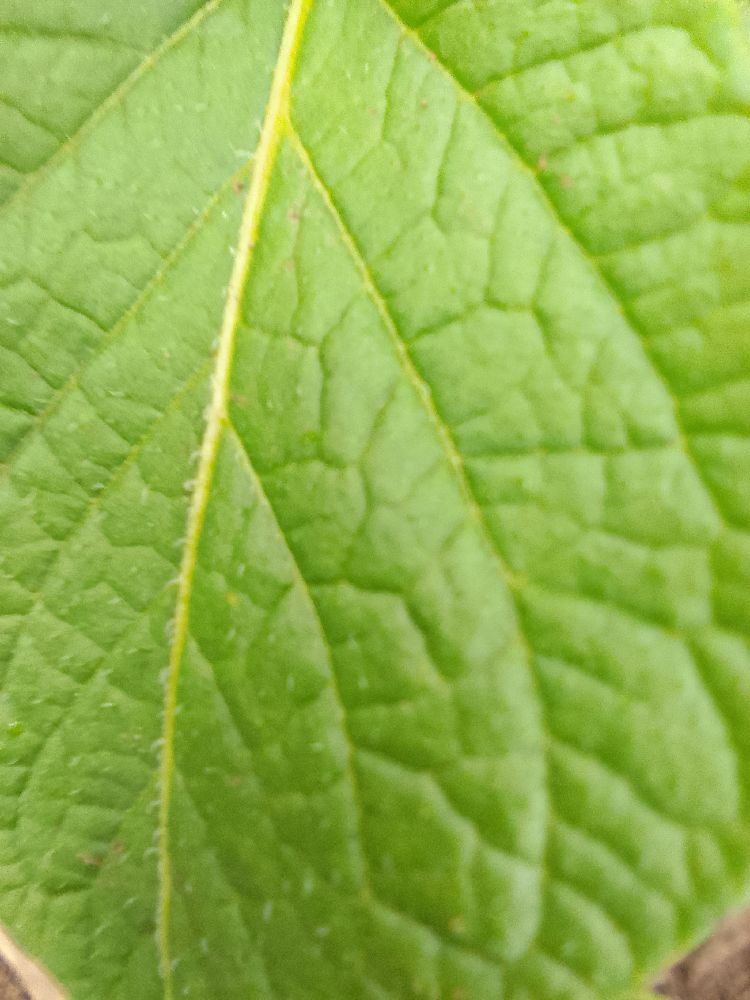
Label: Healthy